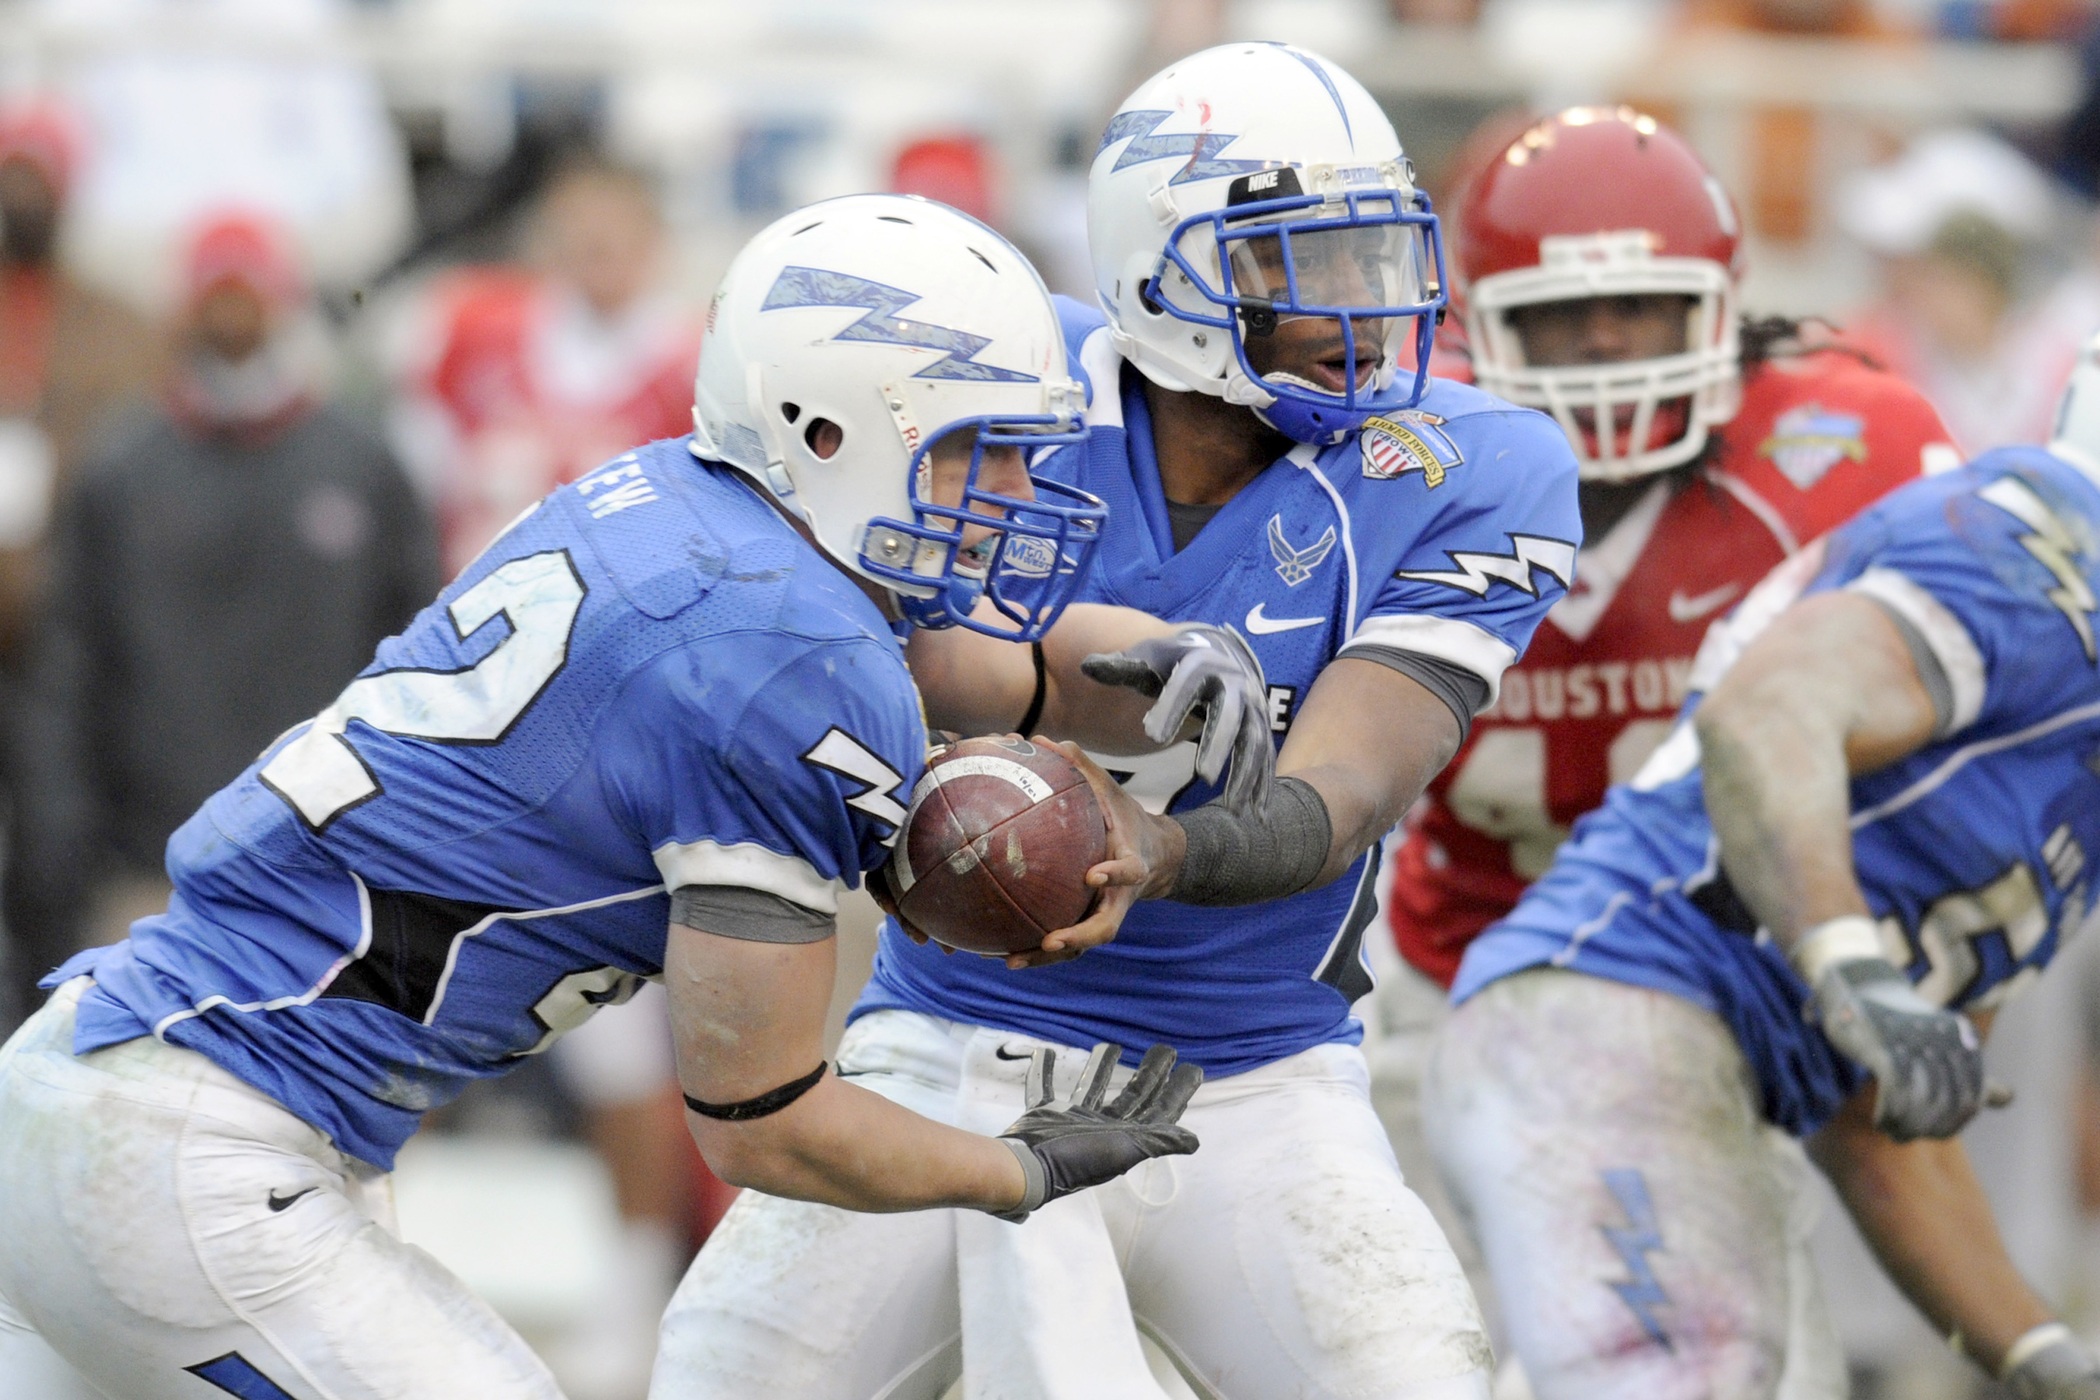
sport, run, action, soccer, runner, football, stadium, american, team, american football, sports, ball, players, college, practice, tackle, handoff, ball carrier, running back, quarterback, canadian football, football equipment and supplies, gridiron football